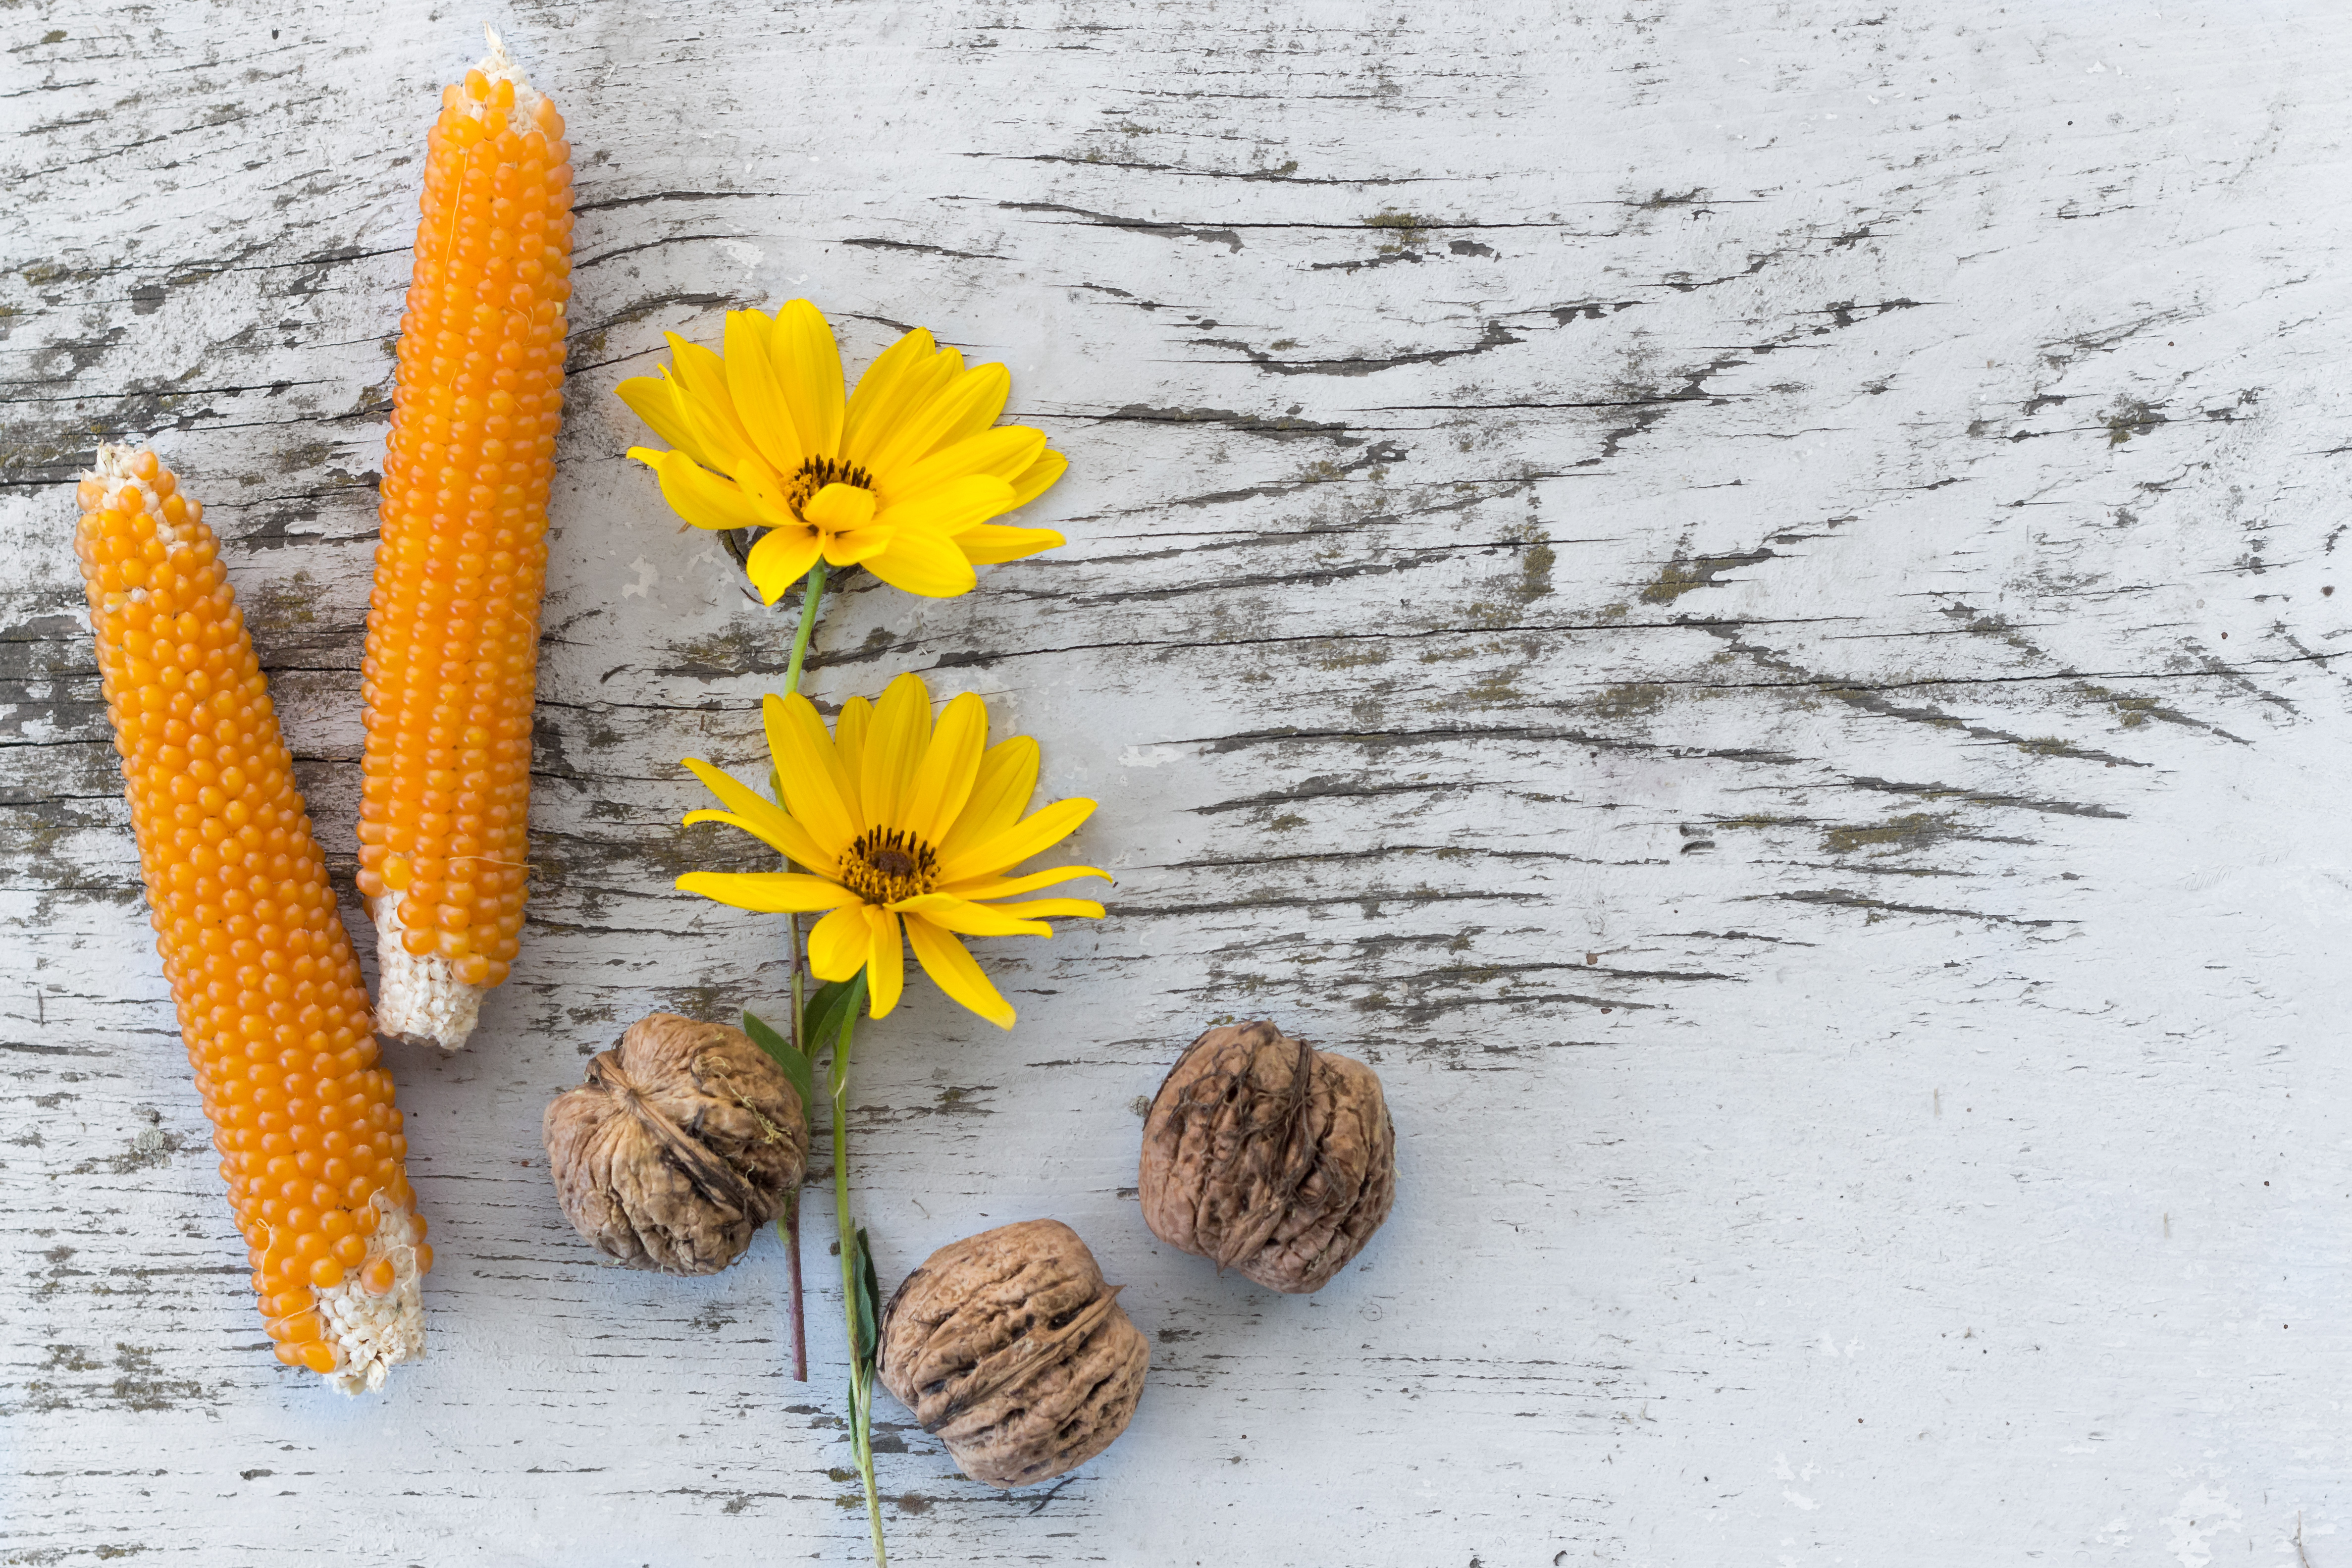
yellow, flower, plant, still life, dandelion, still life photography